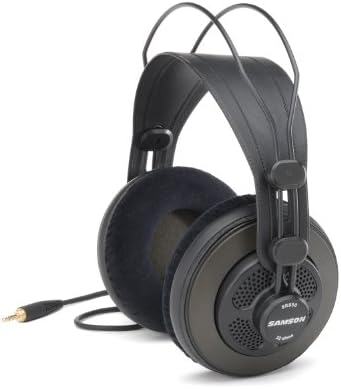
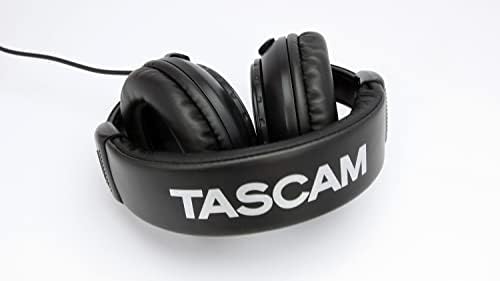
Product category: headphones
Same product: no